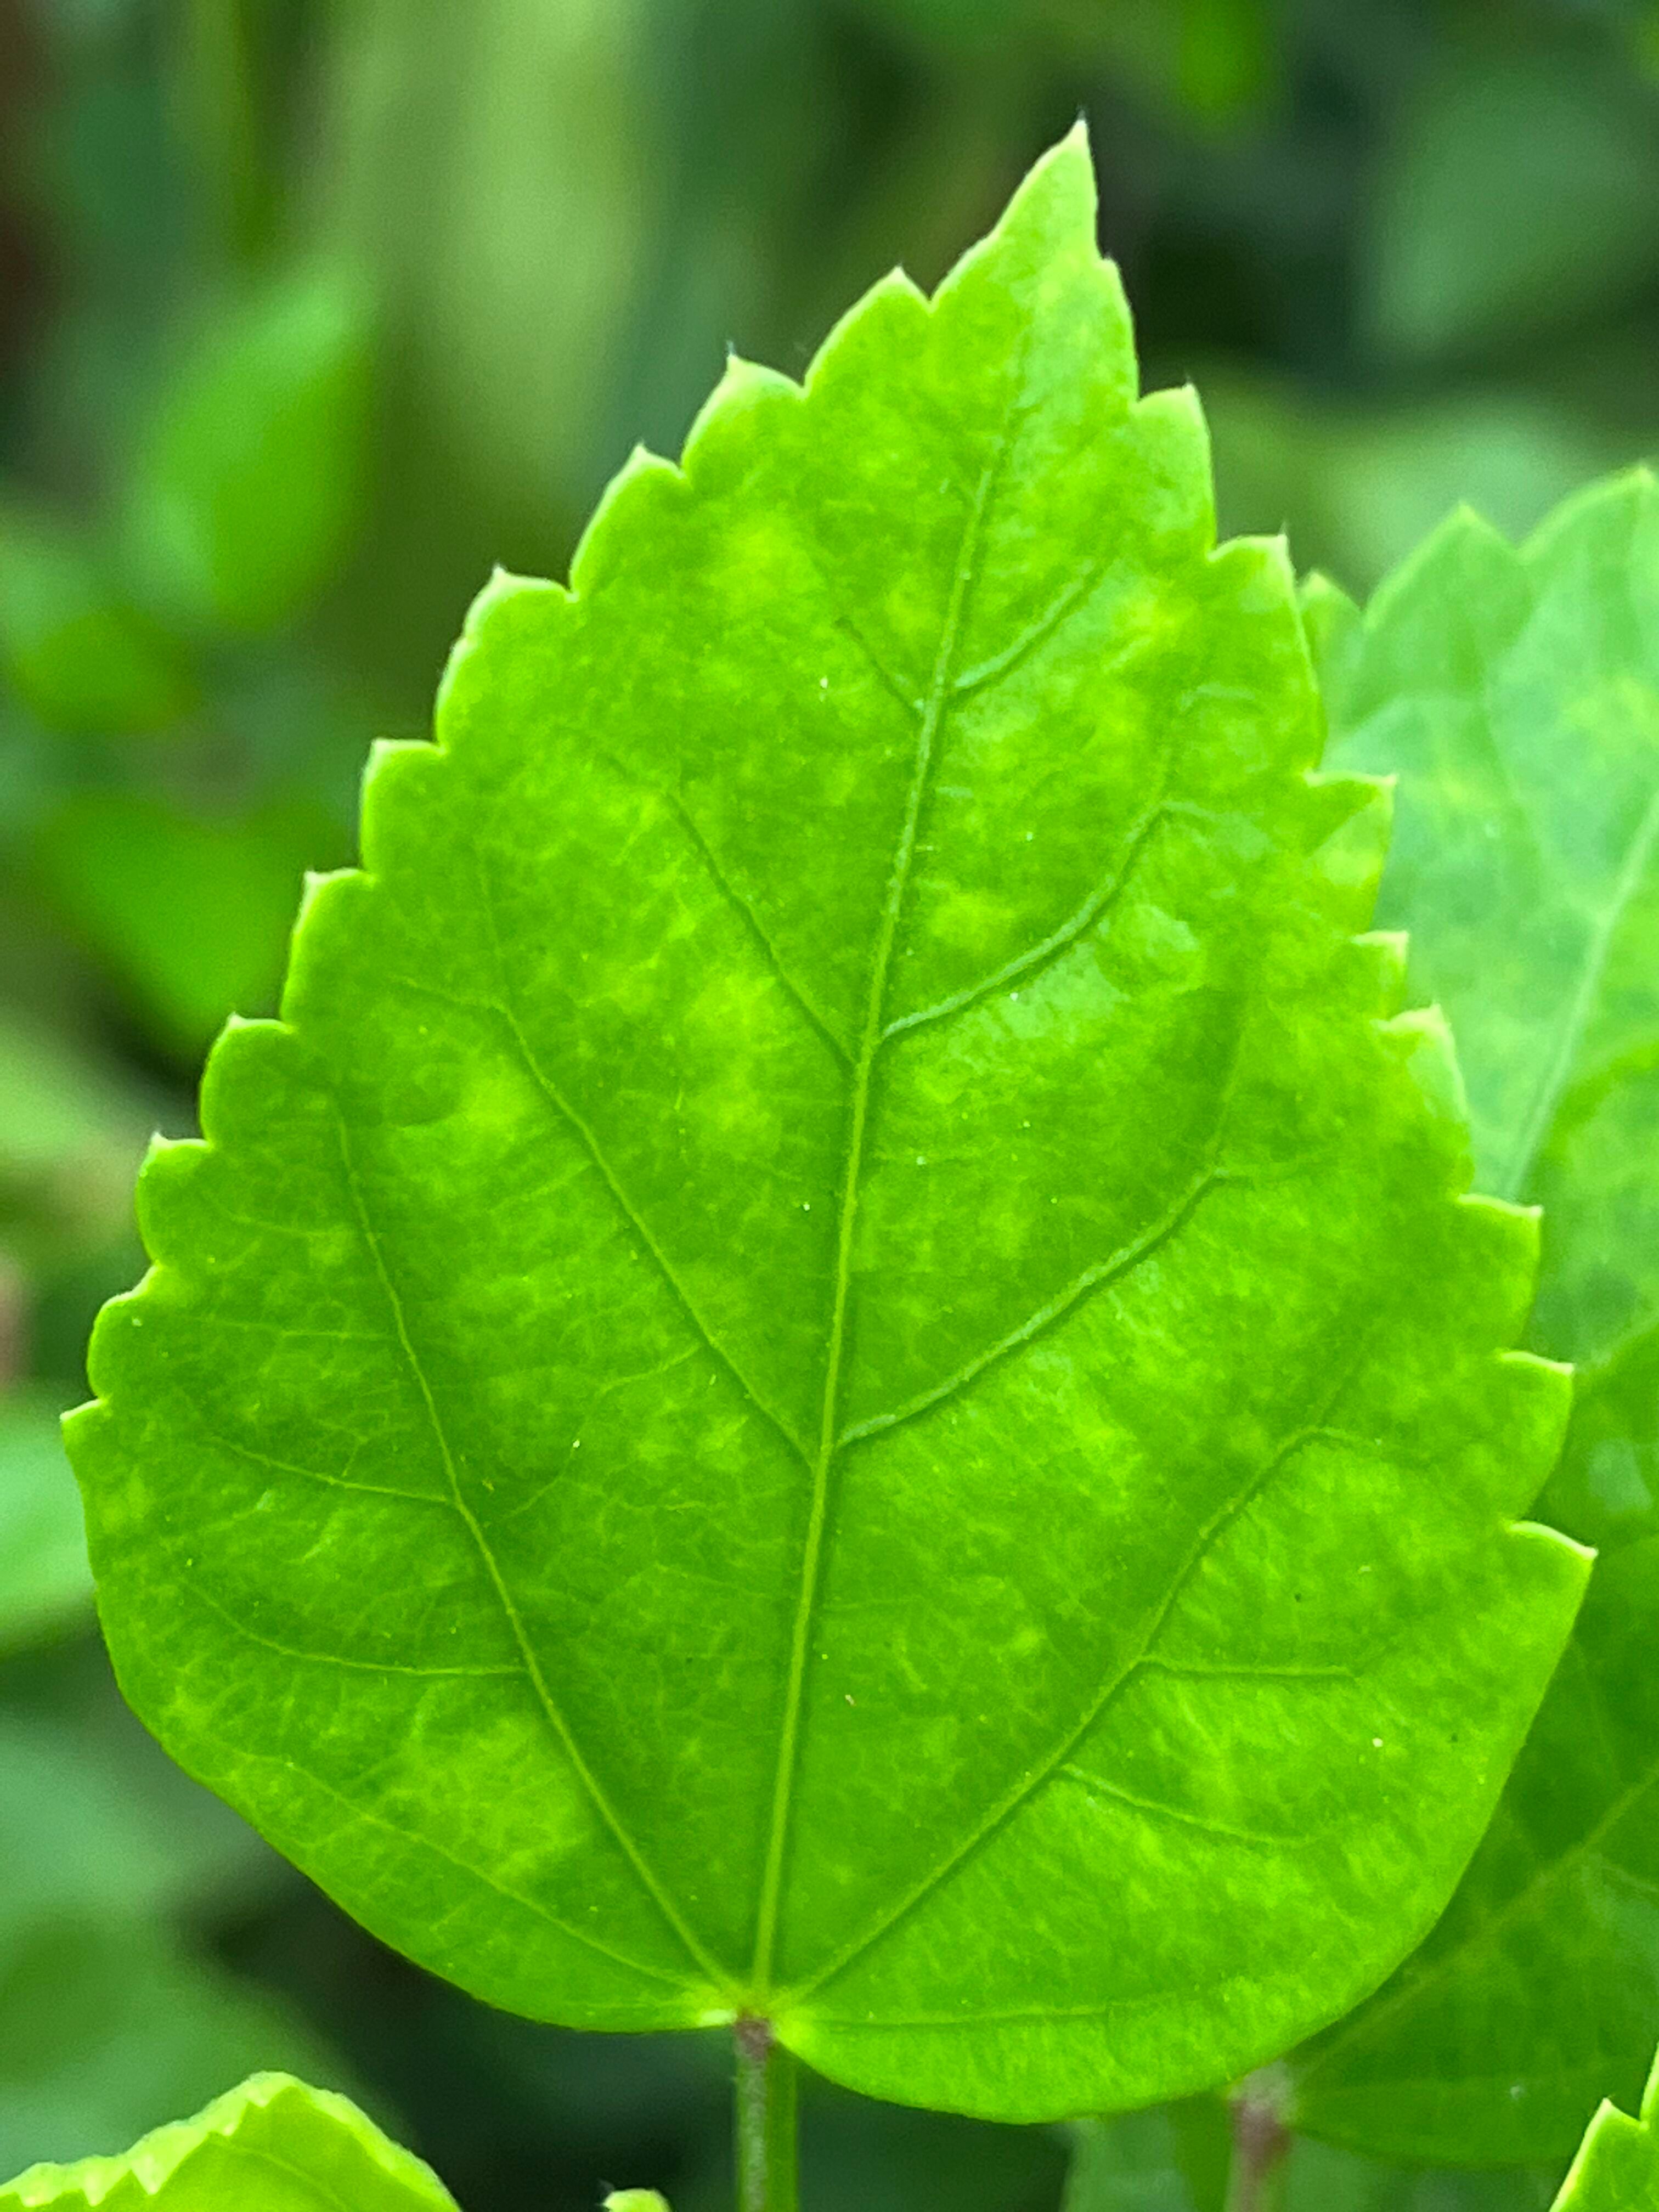
Plant species: hibiscus-rosa-sinensis